List of roads in Brampton

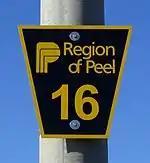
Some arterial roads in Brampton are maintained by Peel Region and are numbered: A Peel Regional Road 16 sign on Kennedy Road

The following is a list of non-numbered and numbered (Peel Regional Roads) in Brampton, Ontario.